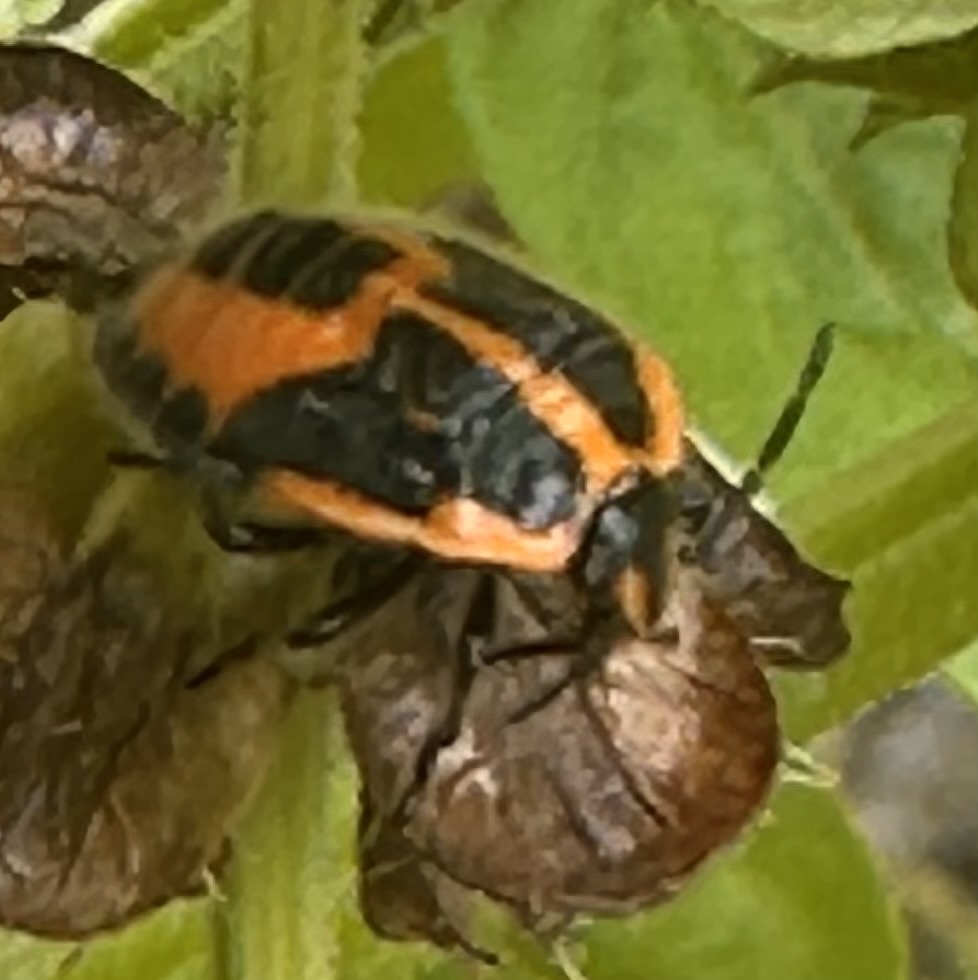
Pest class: stink_bug